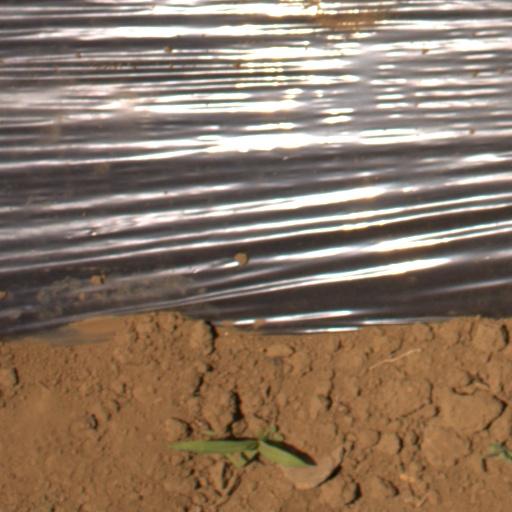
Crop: Jerusalem artichoke